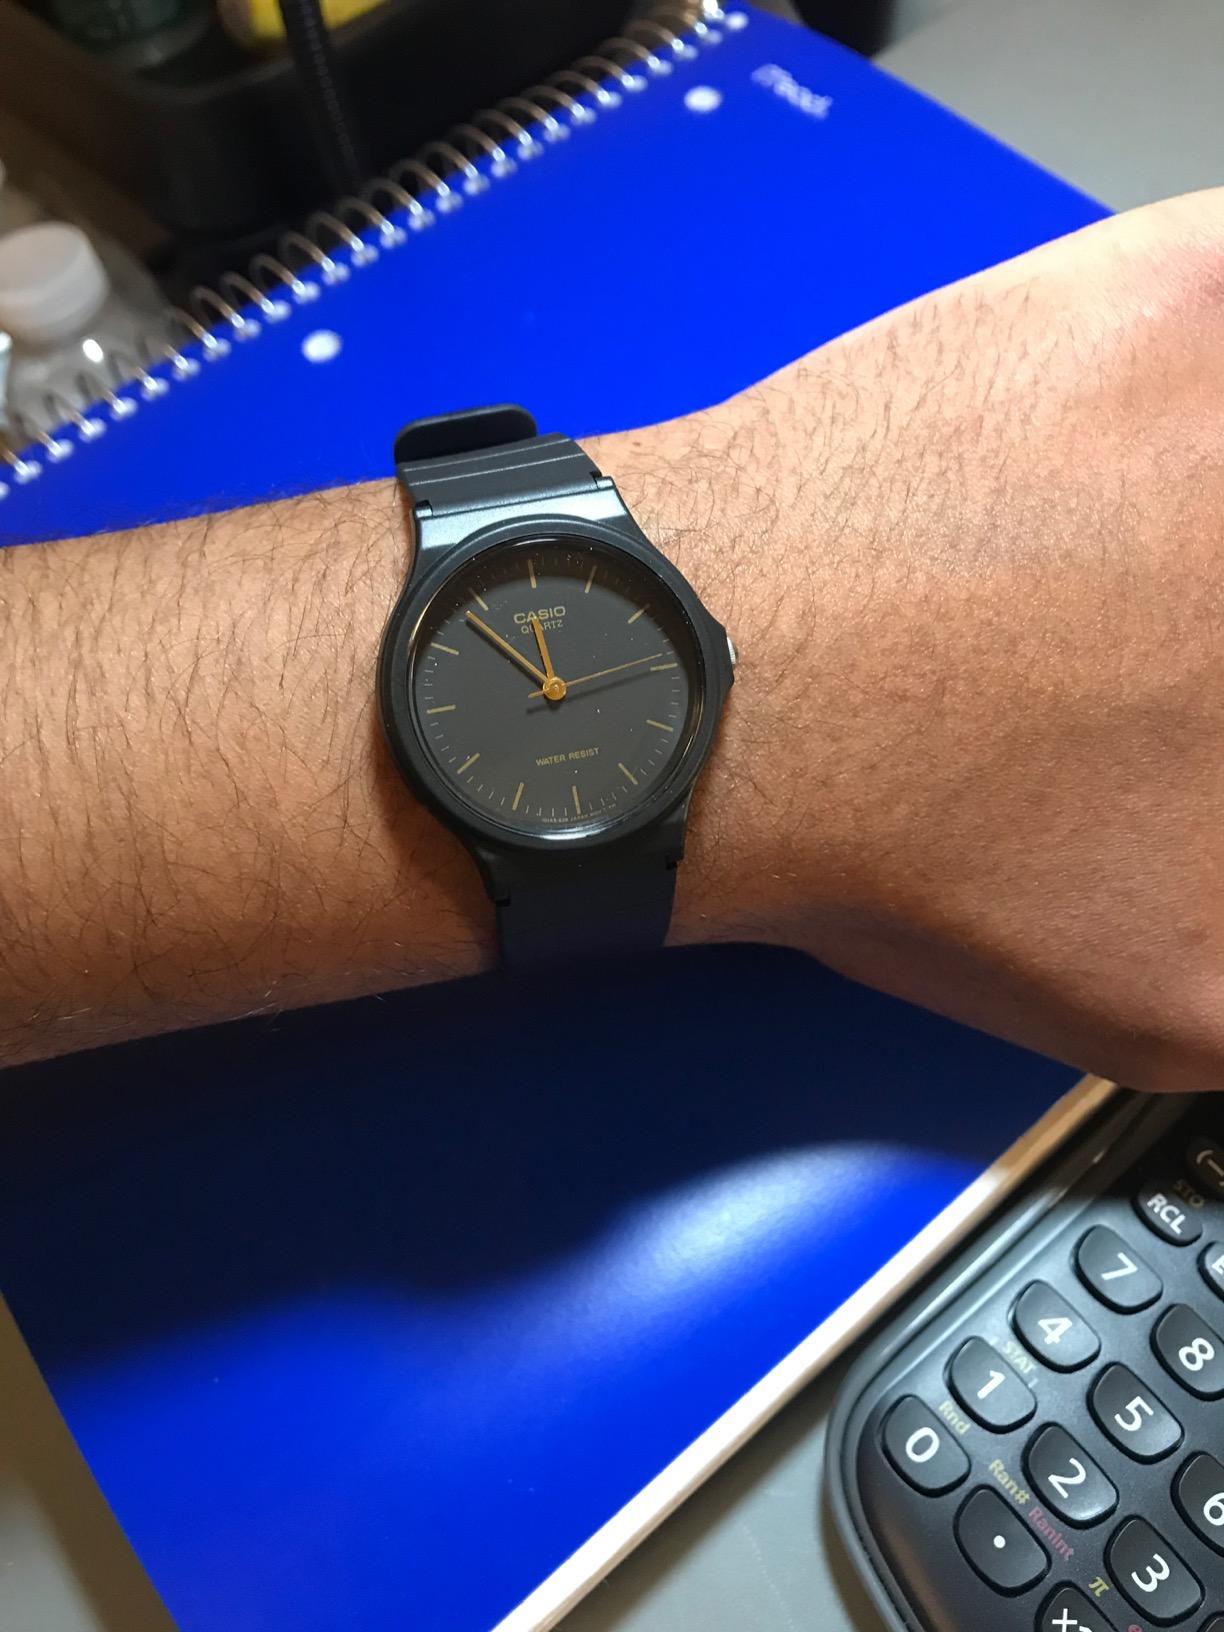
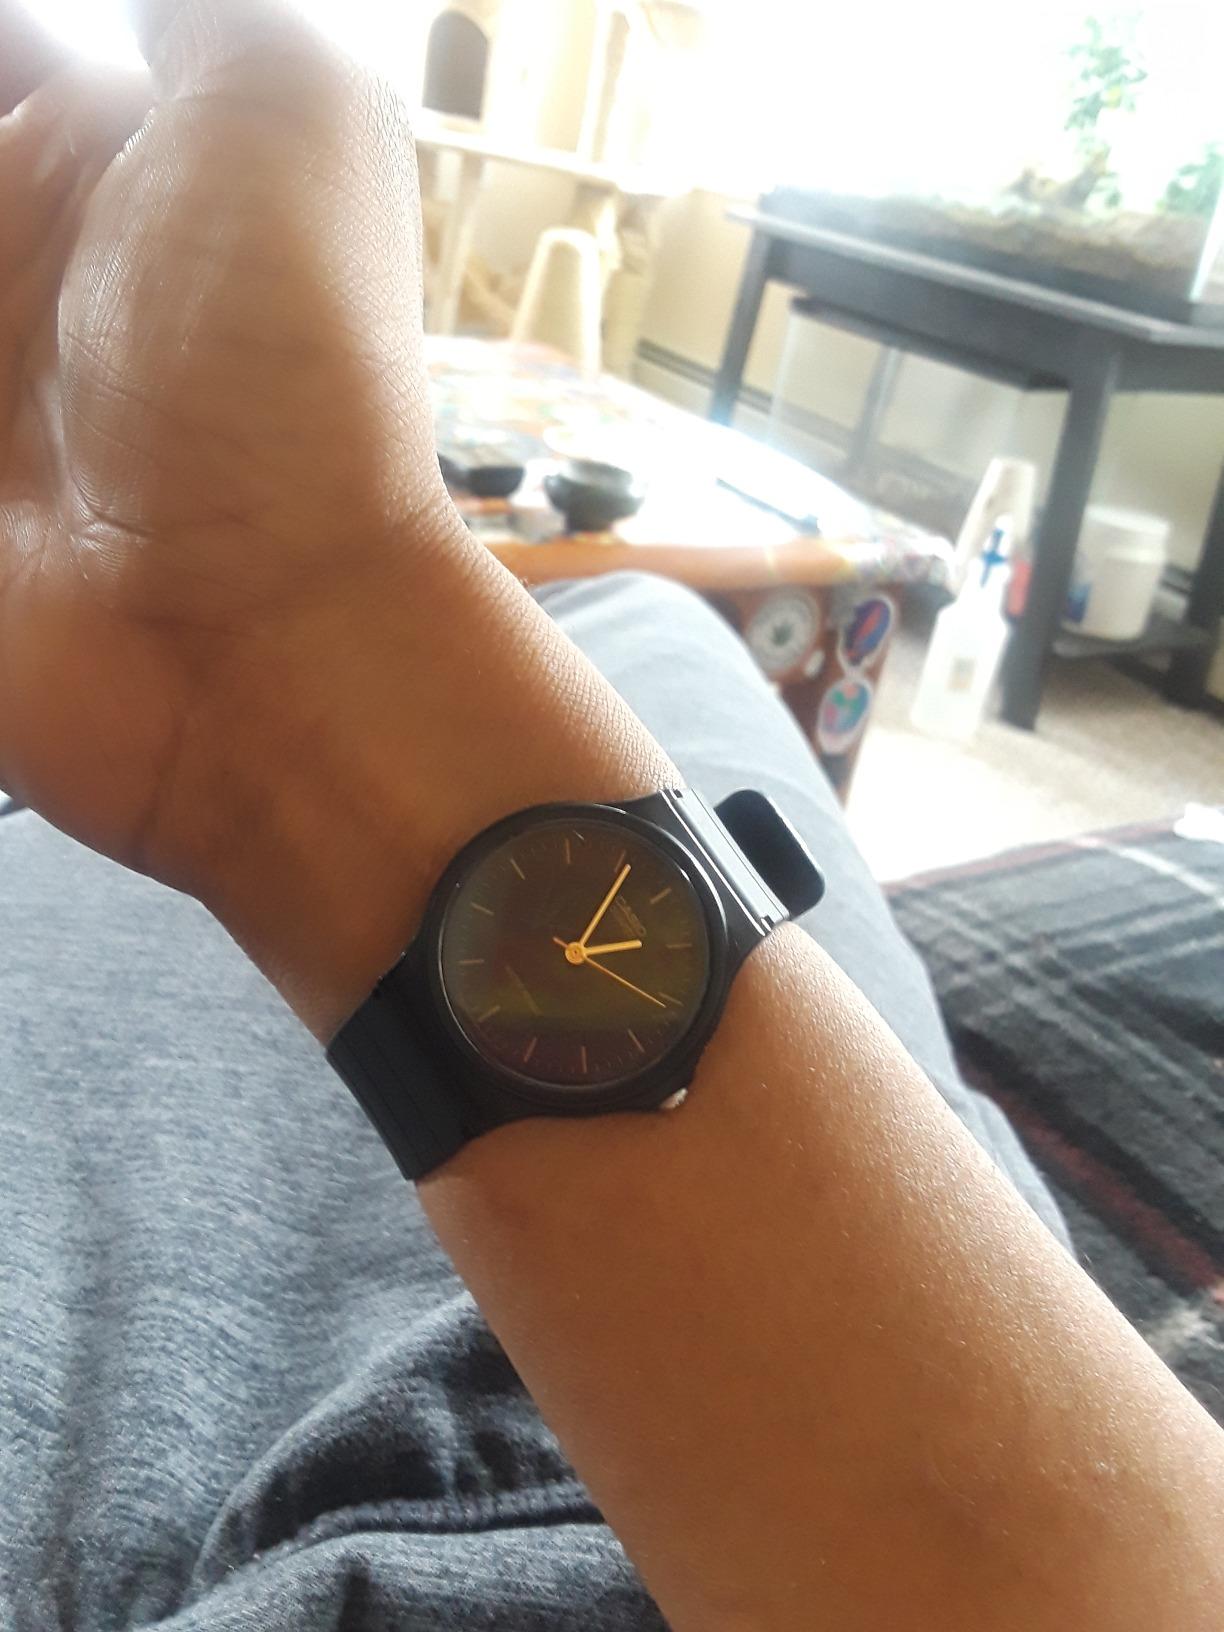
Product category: accessories_watch
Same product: yes